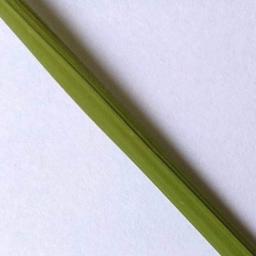
Label: Rice___Healthy